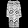
Label: Dress